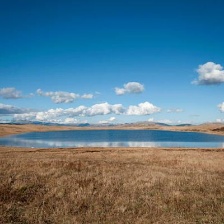
Cloud type: Cirrocumulus